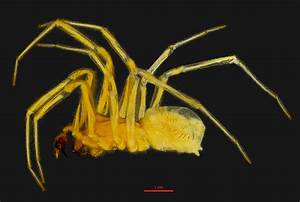
Label: ragno